Waseda University Cheerleading Club

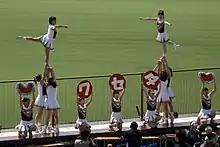
Cheerleaders performing at an athletic event.

The is the cheerleading club of Waseda University in Japan. It cheers for the sports clubs of Waseda University.